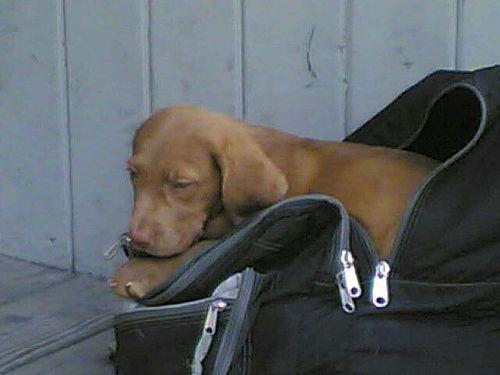
Chesapeake_Bay_retriever